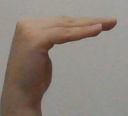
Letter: haa